Georgina Davidson

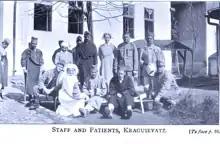
Scottish Women's Hospital Kragujevac Serbia – Staff and patients

In April 1915, Georgina Davidson was working as a Medical Officer in Serbia, with Dr. Elsie Inglis's Scottish Women's Hospitals for Foreign Service and from July 1915 to February 1916, she was also working with the French Red Cross.